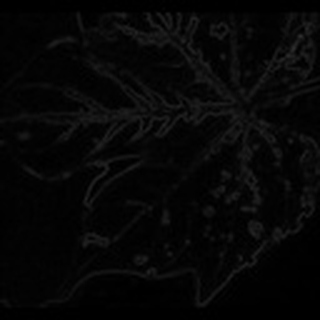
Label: cotton_bacterial_blight